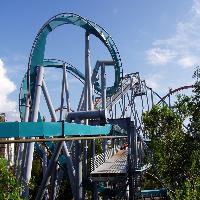
Weather: sun or clear